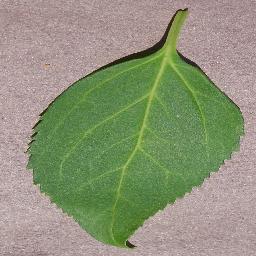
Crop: cherry
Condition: (including_sour)_healthy